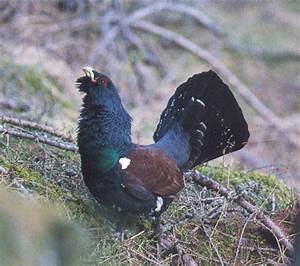
Label: chicken